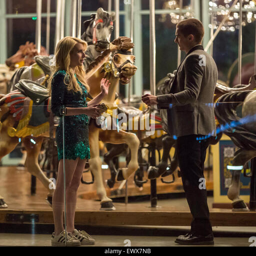
actors film a scene on a carousel for their new movie .